KGWN-TV

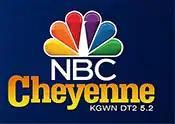
Former DT2 logo, to October 2017.

In May 2013, SagamoreHill Broadcasting reached a deal to sell KGWN and KSTF, along with KGNS-TV in Laredo, Texas, to Yellowstone Holdings, a subsidiary of Frontier Radio Management. On November 4, 2013, Gray Television announced a deal to acquire Yellowstone Holdings for $23 million. KGWN-TV was operated under a local marketing agreement by Gray until the closure of the deal, on December 31.